Third Battle of Komárom (1849)

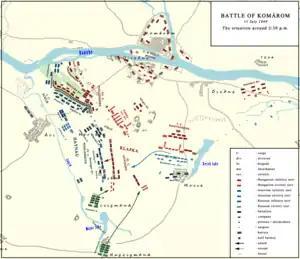
Third battle of Komárom. 11 July 1849. The situation around 2ː30 p.m

From the Perin brigade, first, the Braida battalion arrived from the encampment to the Csém farm. A platoon of them took a position at the sheepfold, a company was placed behind the stonewall of the church, while another was in a trench dug earlier by the soldiers. Half of the 19. infantry battalion (3 cannons) positioned itself right from Csém, while a company of the battalion, and part of the Nassau infantry regiment occupied the burnt house near the cemetery. The other 5 companies remained in a tight column and took position near the other half of the 19. infantry battery positioned left from the road to Ács. The Trenk battalion formed the right wing of the brigade, the Pásztory battalion the center positioned in Csém, while the Koudelka battalion formed the left wing of the brigade. One platoon of the Koudelka battalion was designed to be the vanguard.